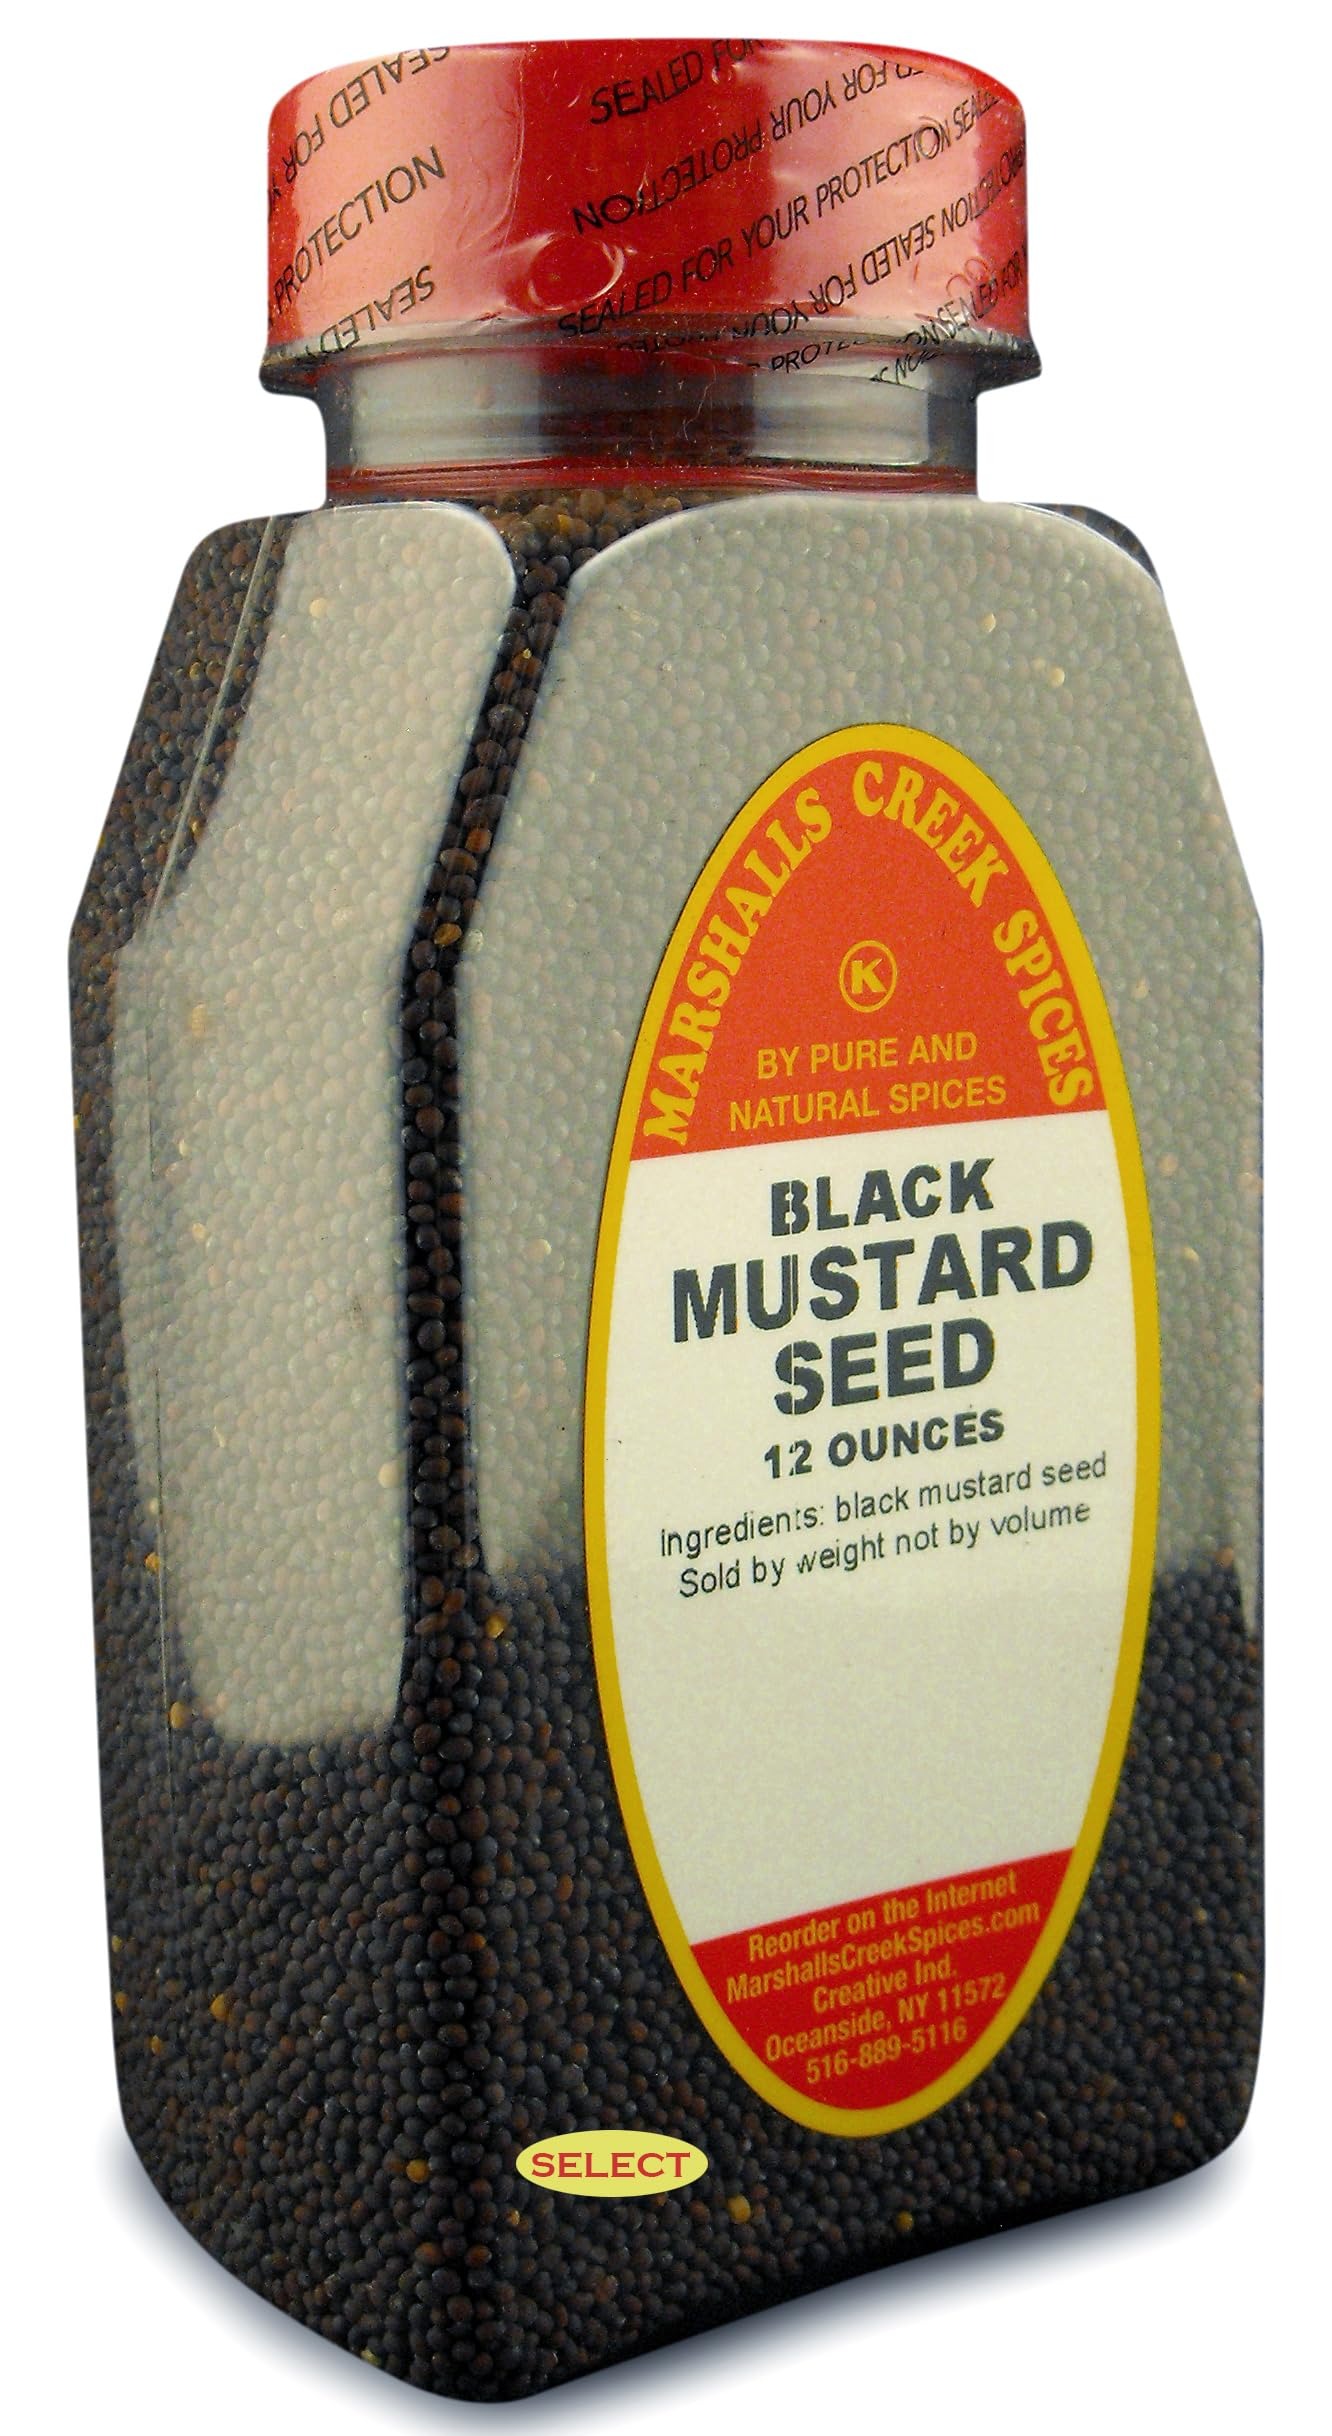
Item Name: Marshalls Creek Spices, Select MUSTARD SEED BLACK 12 ounces
Bullet Point 1: Marshalls Creek Spices buys in small quantities and packs weekly providing the freshest products possible. Fresher ingredients means more flavor and a longer shelf life.
Bullet Point 2: Premium Quality Spices, Specifically Sourced from the Best Producers. All individually Hand Packed to the Highest Standards in the industry. With over 35 years in the world of herbs and spices, Marshalls Creek Spices has the expertise and knowledge to produce a superior product.
Bullet Point 3: All Natural & Kosher. No Fillers - No MSG
Bullet Point 4: Premium Grade, Gourmet Quality
Value: 12.0
Unit: Ounce

Price: 11.98